Murchison Murders

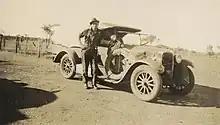
Snowy Rowles standing beside James Ryan's car, photographed by Arthur Upfield

The Murchison Murders were a series of three murders, committed by an itinerant stockman known as "Snowy" Rowles (born John Thomas Smith), near the rabbit-proof fence in Western Australia during the early 1930s. Rowles used the murder method that had been suggested by author Arthur Upfield in his then unpublished book "The Sands of Windee", in which he described a foolproof way to dispose of a body and thus commit the perfect murder.